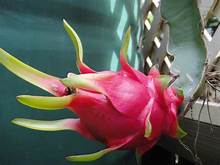
Label: Dragonfruit